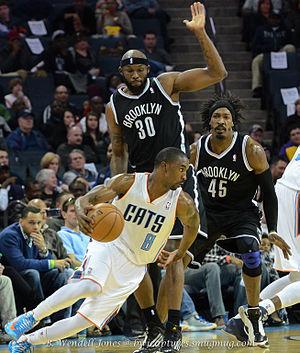
Benjamin Gordon, plus communément appelé Ben Gordon, né le 4 avril 1983 à Londres, est un joueur de basket-ball américano-britannique.